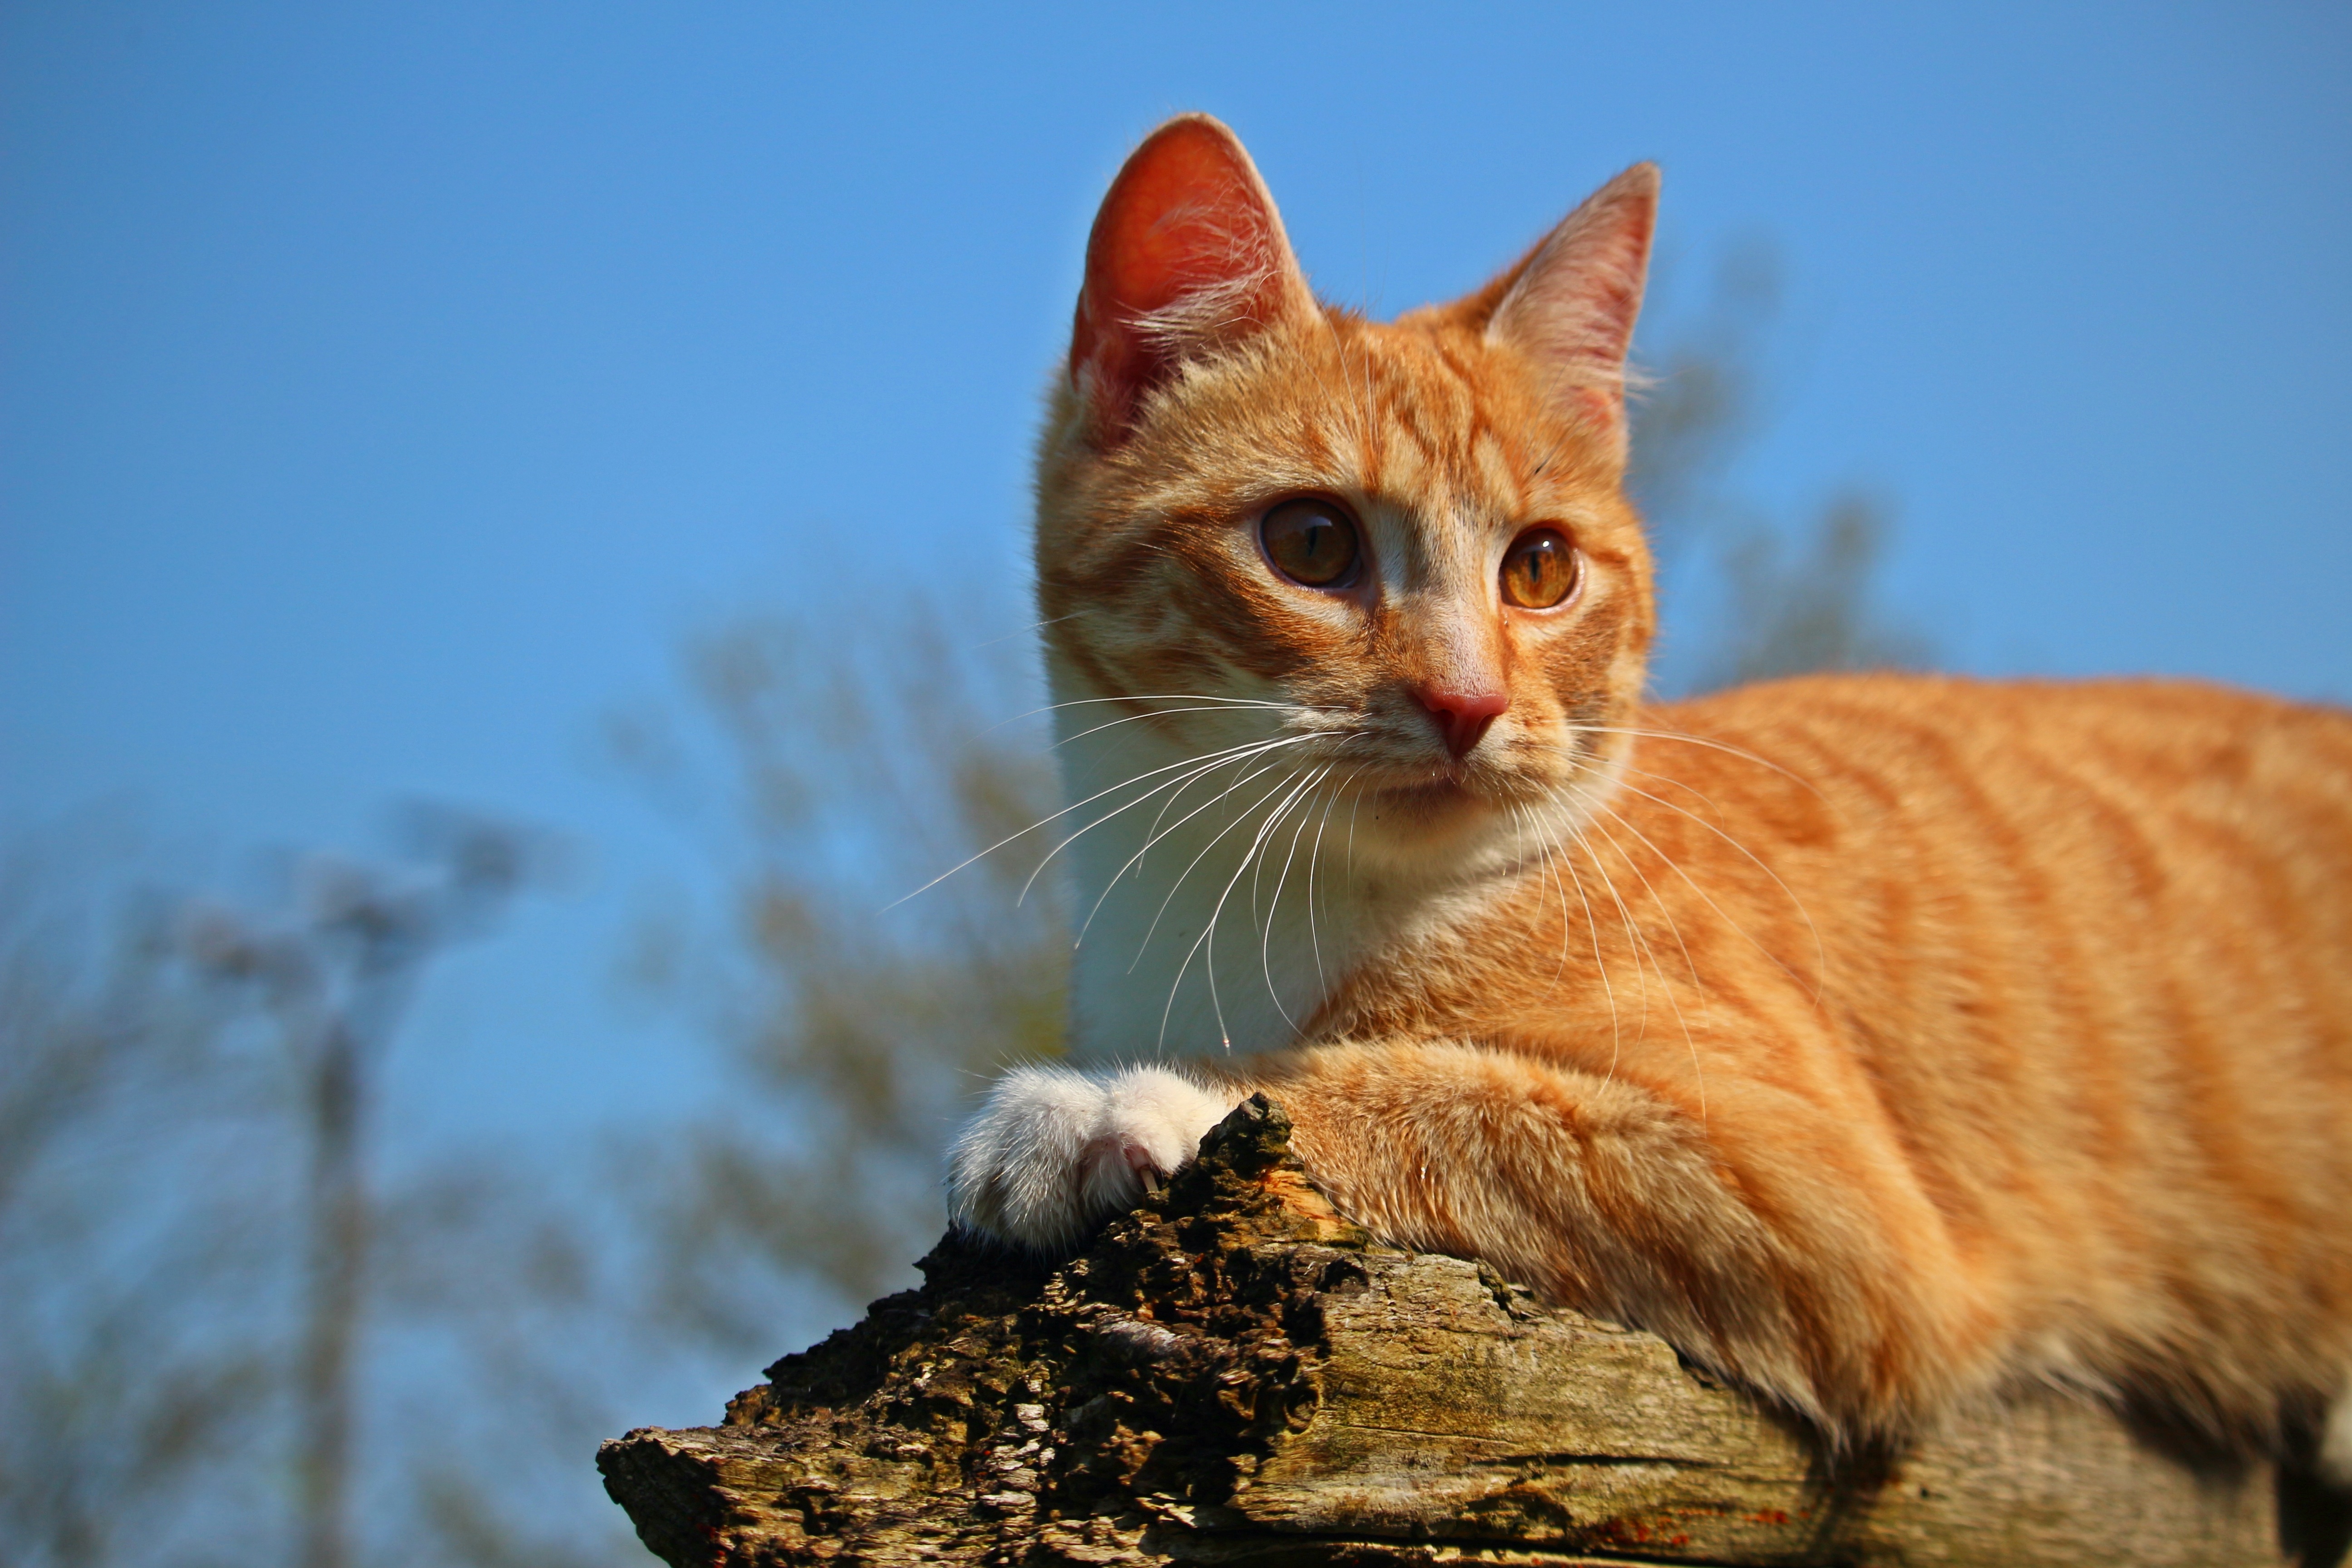
kitten, cat, mammal, fauna, close up, whiskers, vertebrate, mieze, domestic cat, mackerel, tiger cat, young cat, red mackerel tabby, red cat, tabby cat, cat baby, small to medium sized cats, cat like mammal, rusty spotted cat